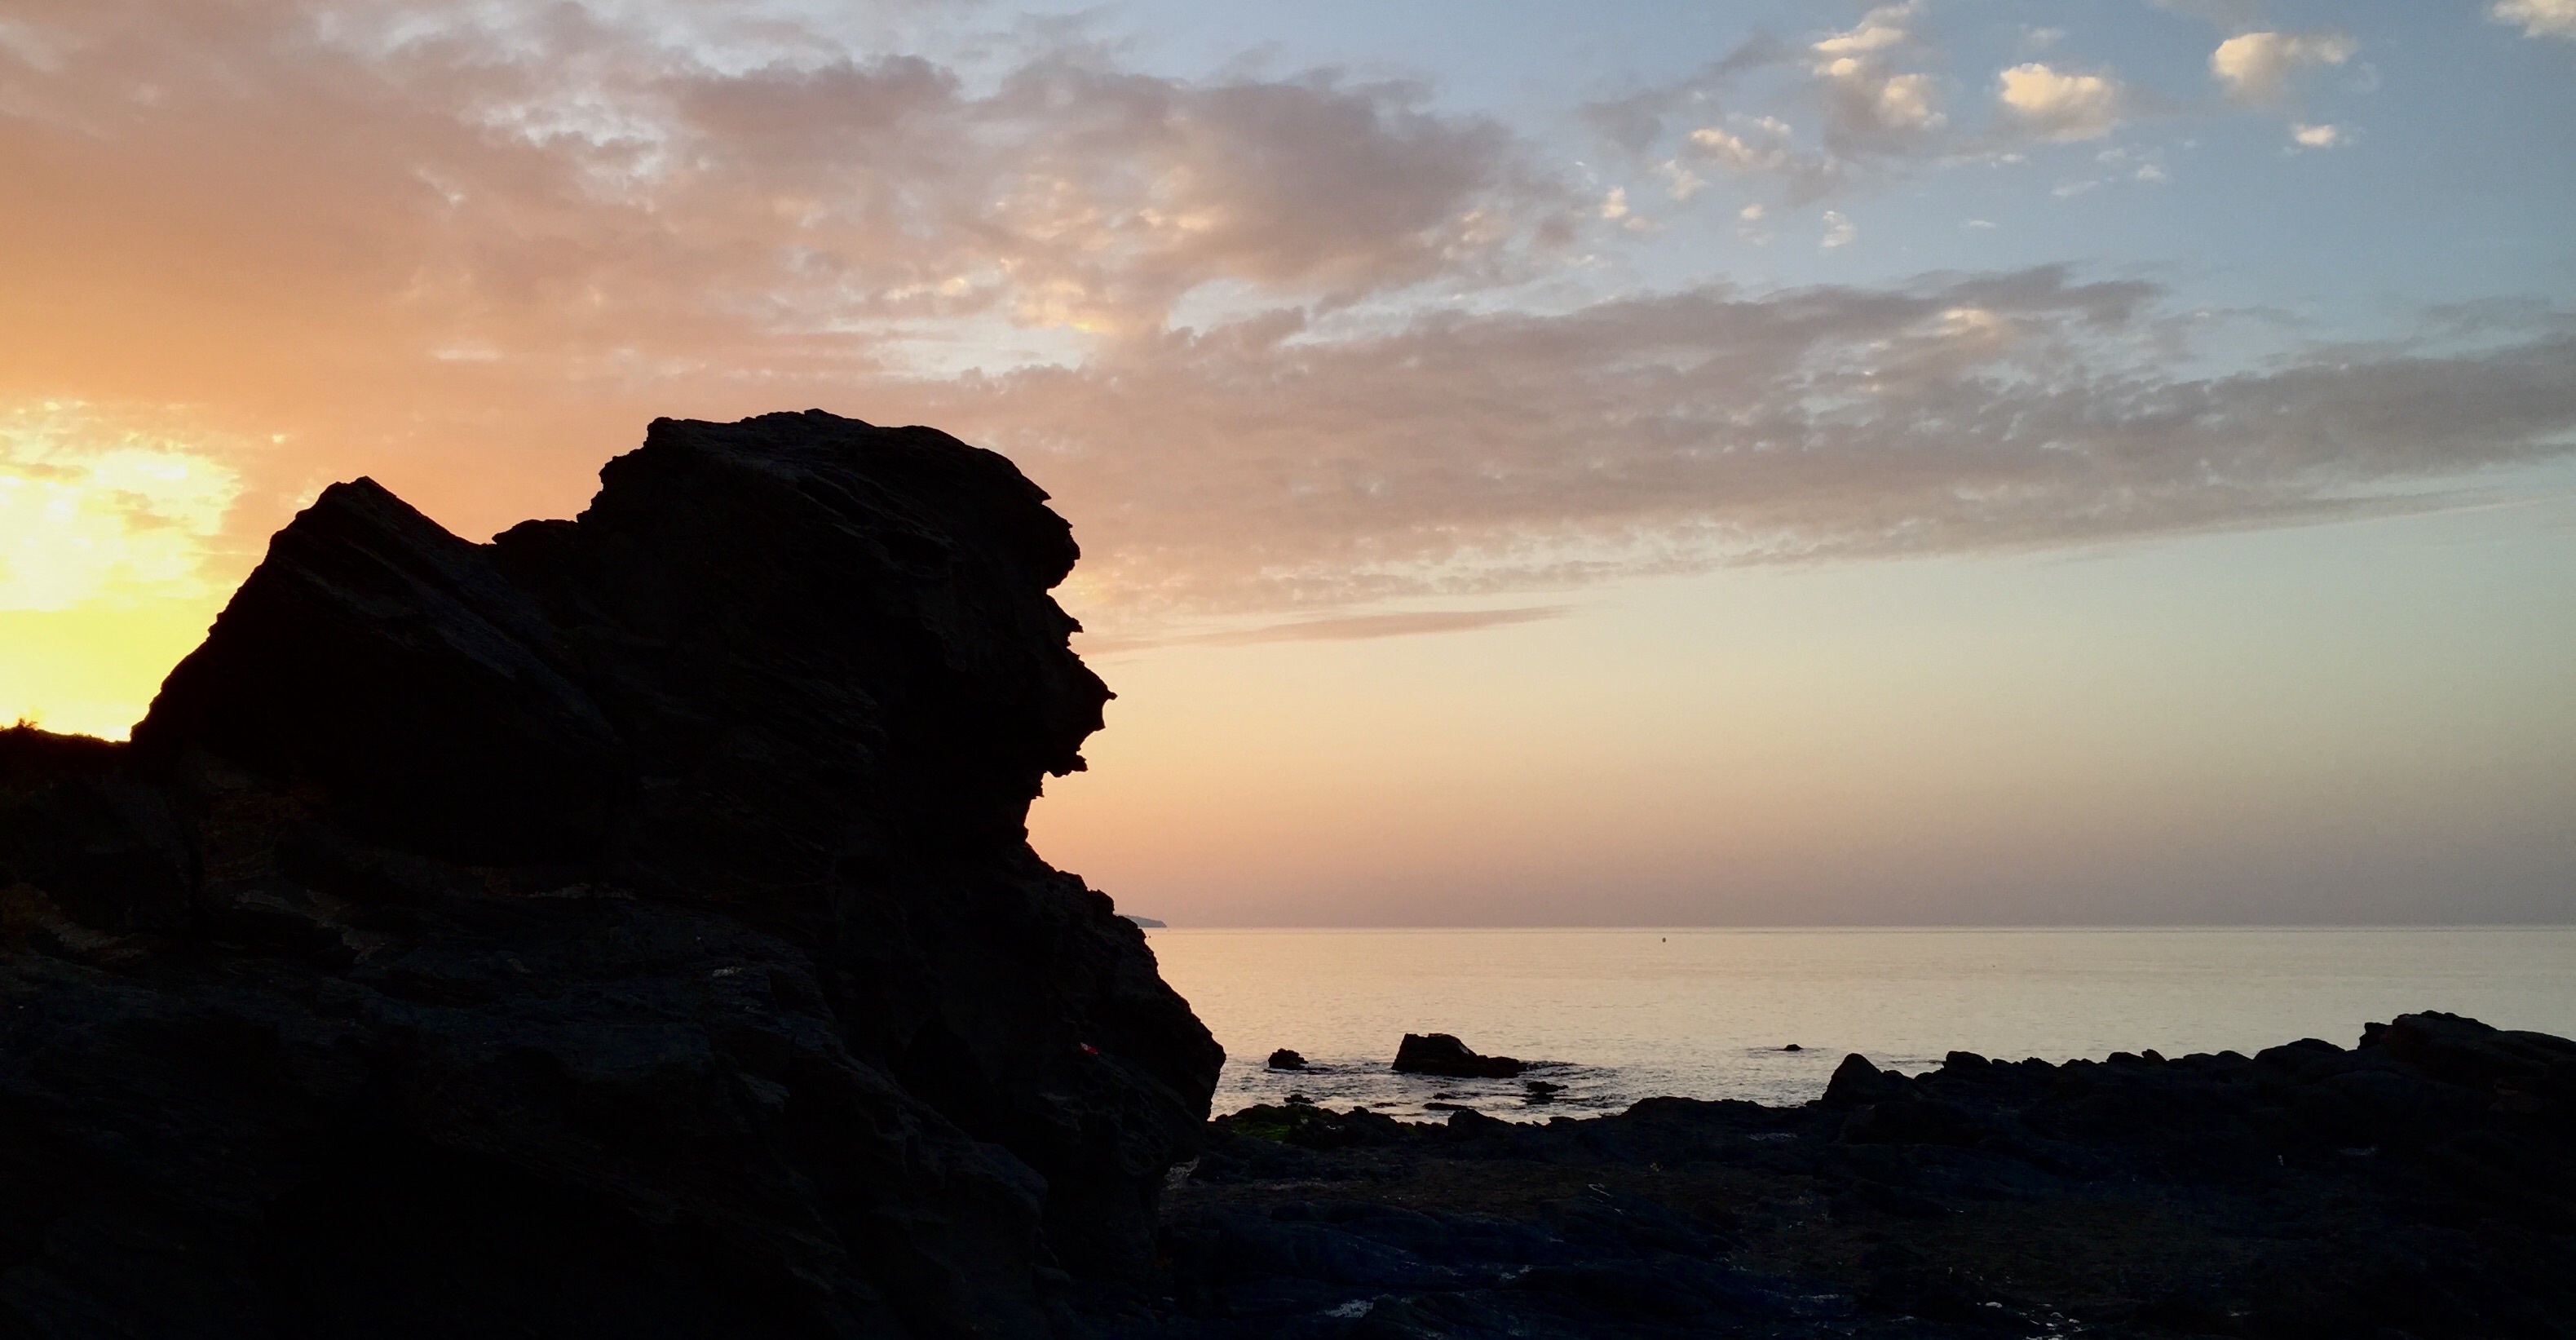
beach, sea, coast, nature, rock, ocean, horizon, cloud, sky, sun, sunrise, sunset, sunlight, morning, shore, wave, dawn, cliff, dusk, evening, reflection, bay, terrain, crocodile, leon, cape, atmospheric phenomenon, wind wave